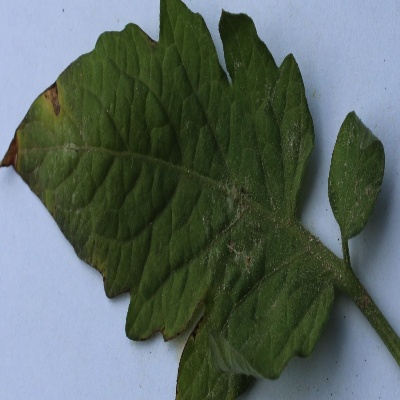
Crop: Tomato
Condition: leaf blight